Night Comes to the Cumberlands

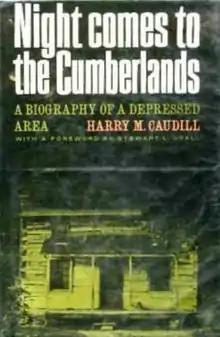
First edition

Night Comes to the Cumberlands: A Biography of a Depressed Area is a 1963 book by American historian Harry M. Caudill, which brought national attention to poverty in Appalachia and is credited with making the region a focus of the United States government's "war on poverty". In "Poverty in the United States: An Encyclopedia of History, Politics, and Policy" (2004), the book is described as a "definitive text on poverty in Appalachia among journalists, academics, and government bureaucrats concerned with economic inequality in America."